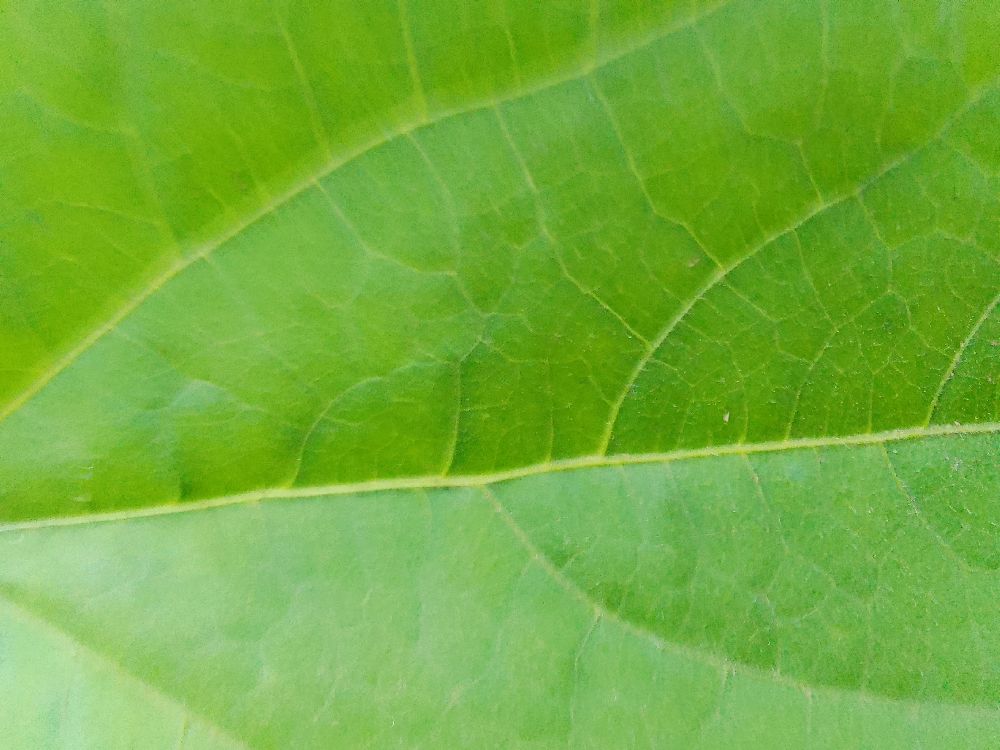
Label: healthy